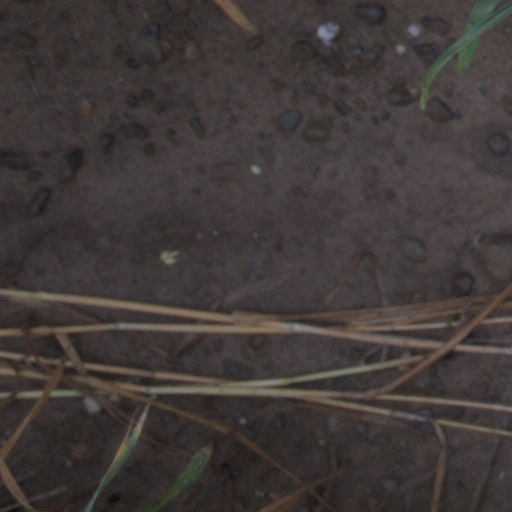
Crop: wheat